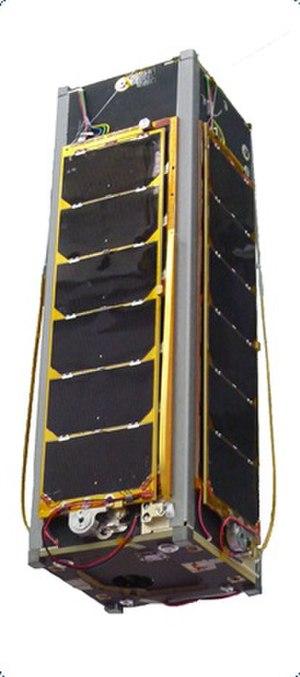
OPTOS est un picosatellite espagnol dont la conception, le développement et l'exploitation sont effectués par l'Institut national de technique aérospatiale.